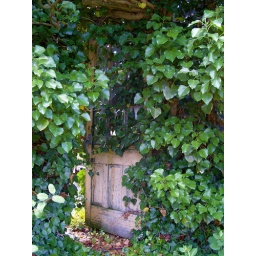
door in the ivy wall